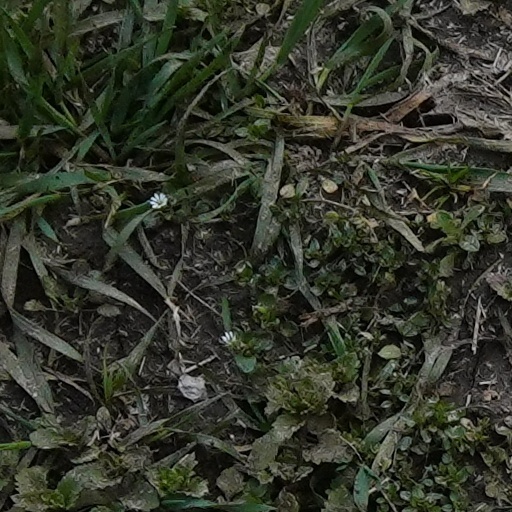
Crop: wheat